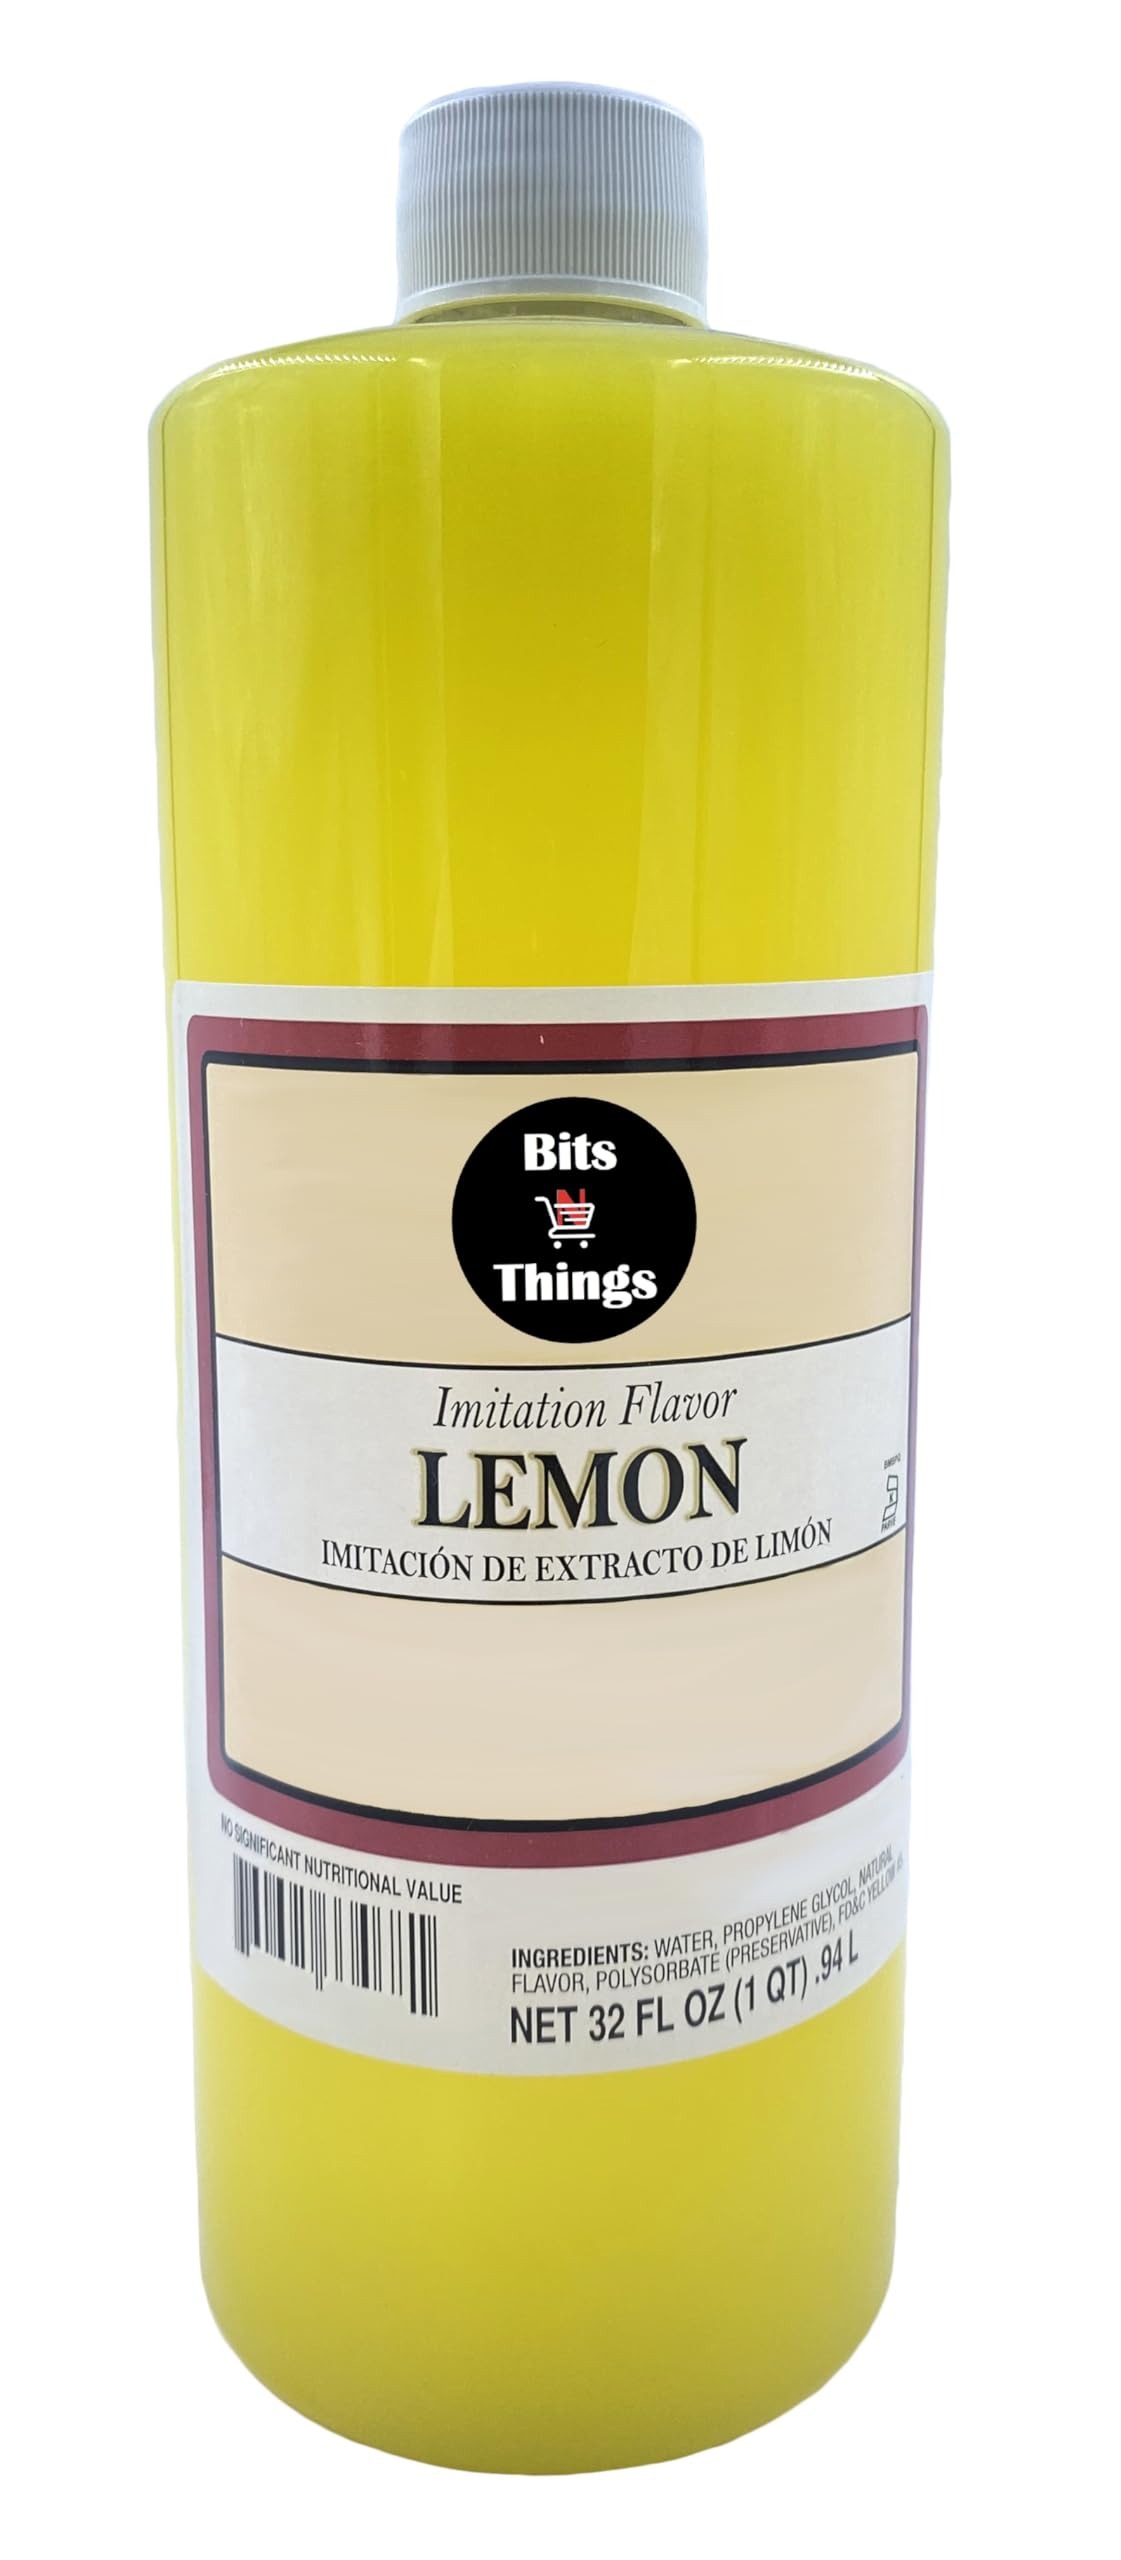
Item Name: Bits N Things Imitation Lemon Extract | Culinary Baking Cooking - 32 oz.
Product Description: For a sour and tangy taste with a crisp citrus flavor, add a few drops of Culinary imitation lemon extract to your recipe. Perfect for livening up your cooking and baking alike, this extract is just the ingredient to entice the taste buds and mix up the menu! Use it to create a deeper lemon curd, lemon and blueberry pancakes or muffins, and lemon poppy seed baked goods, or pair it with yellow food coloring to add both color and flavor to your cake batter, sweet icings, candies, and other confections.
Value: 32.0
Unit: Ounce

Price: 15.49